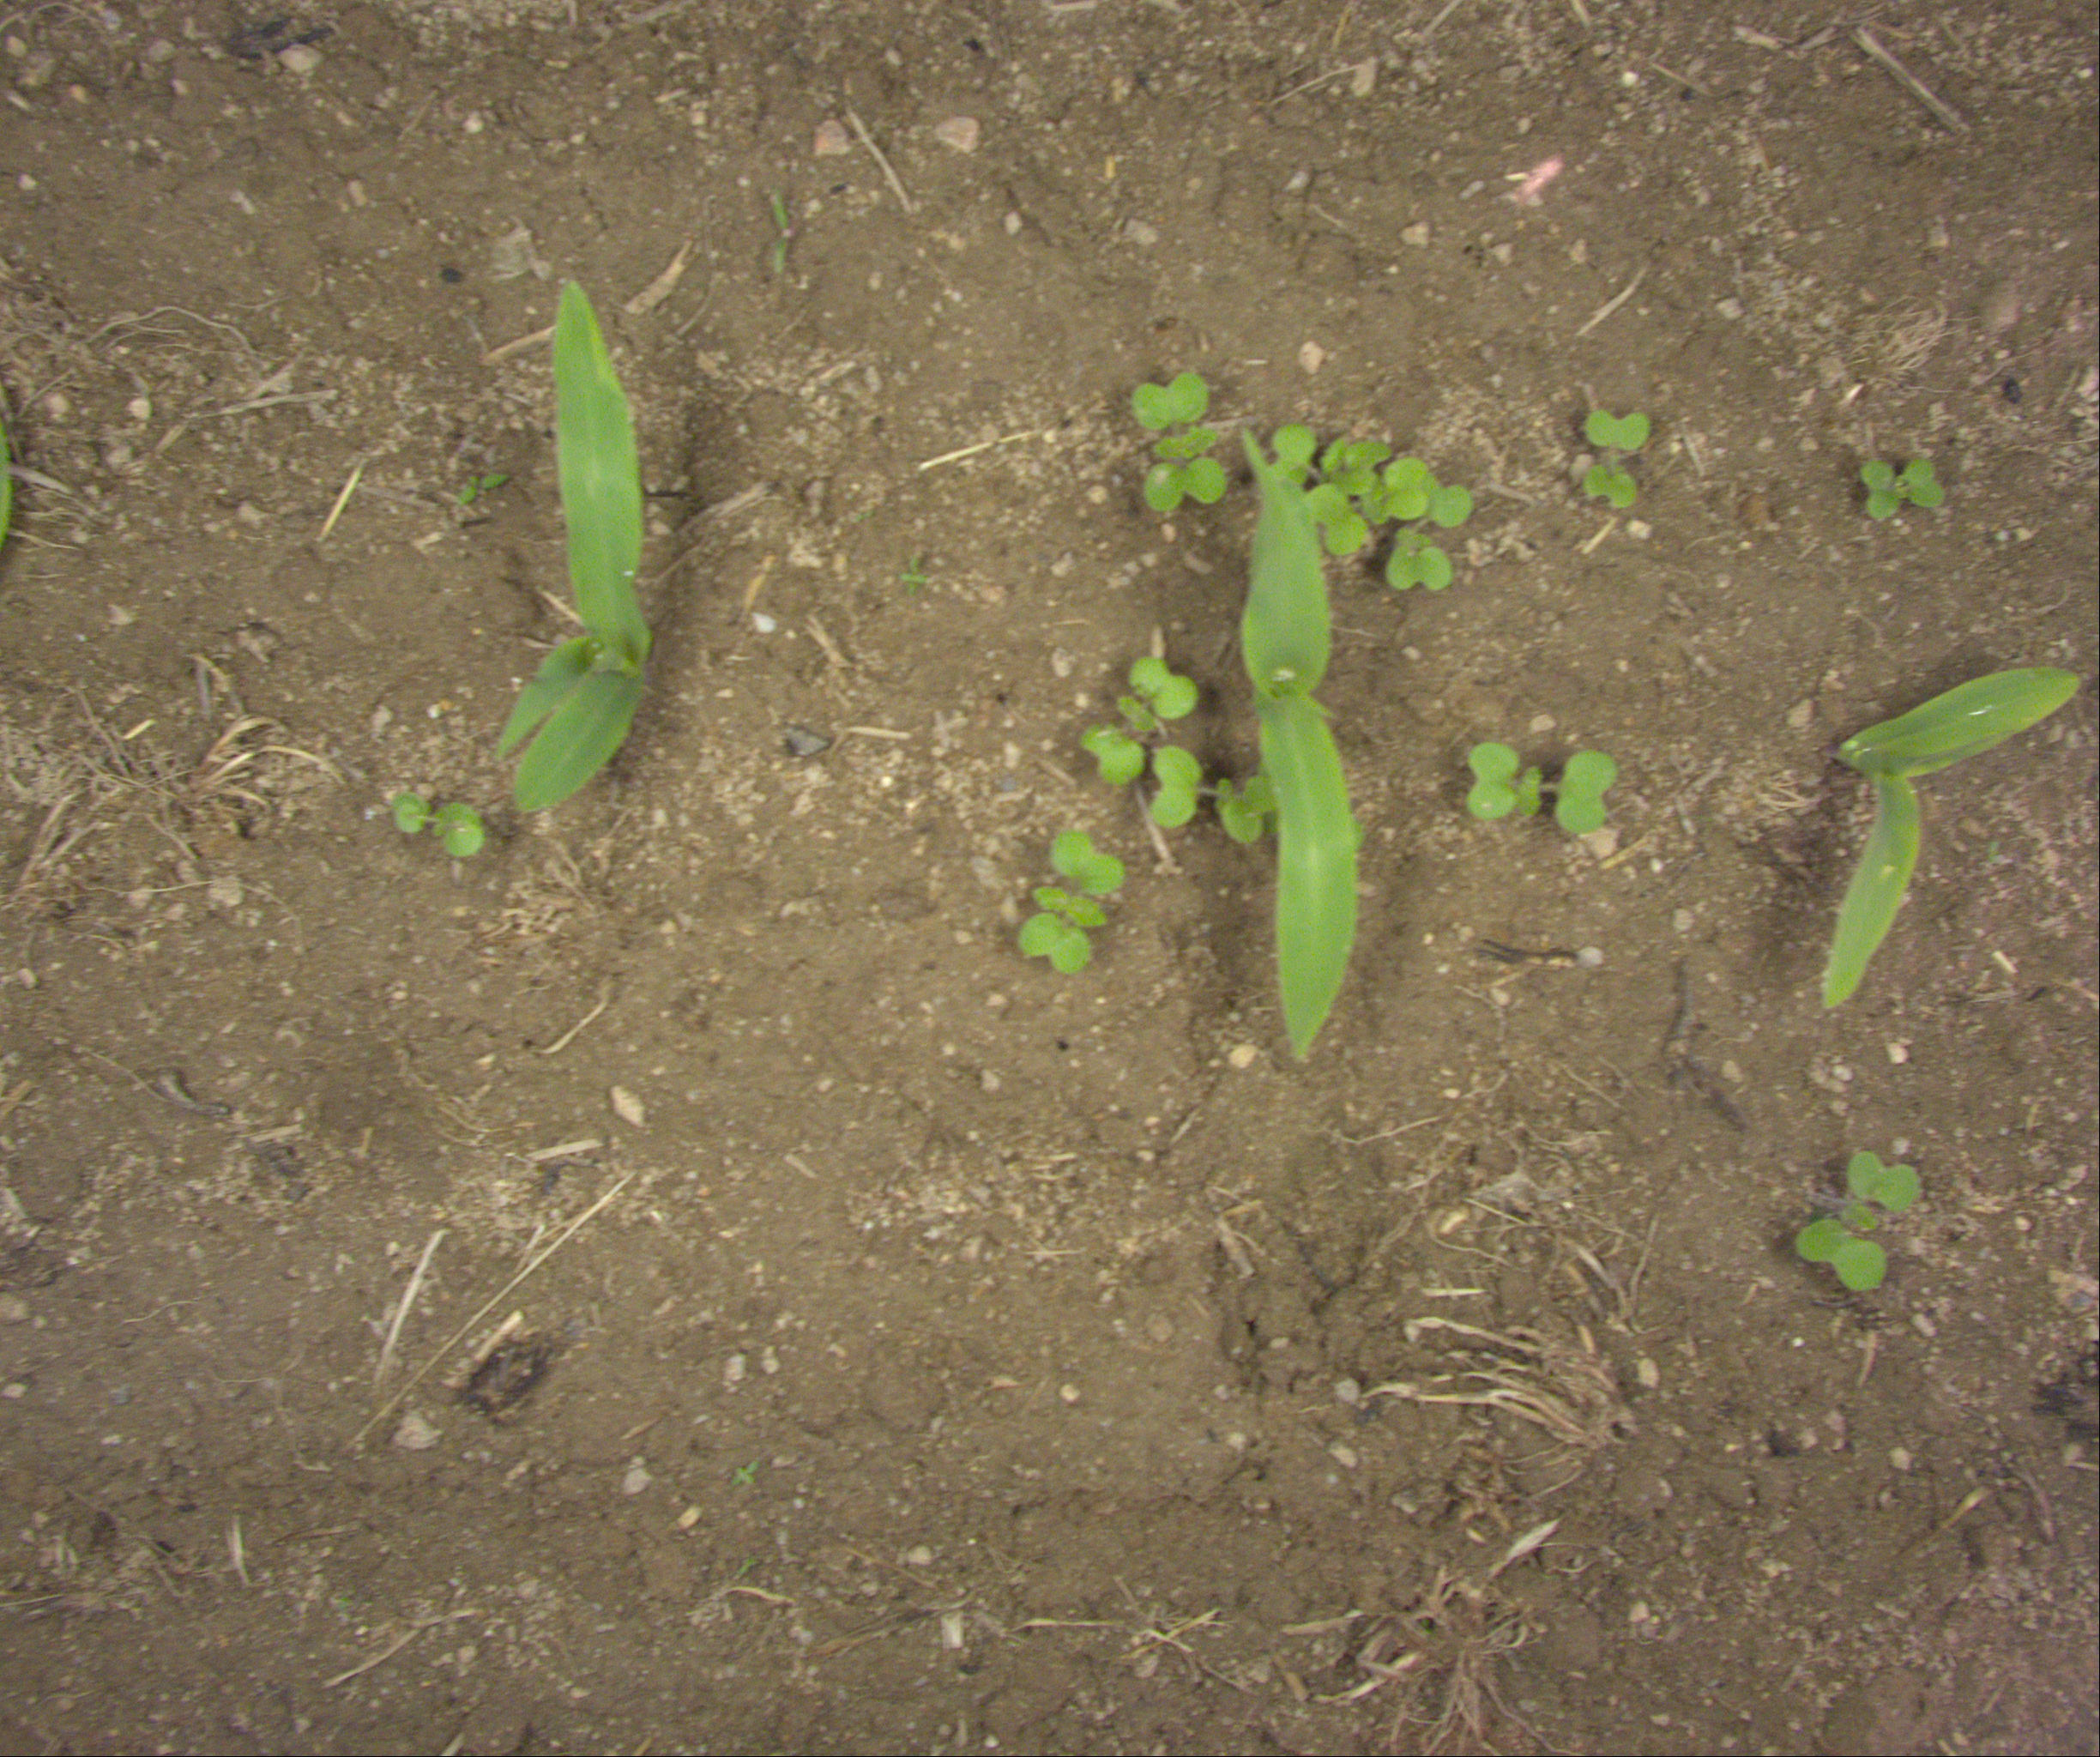
Crop: maize
Objects: maize, maize, maize, stem_maize, stem_maize, stem_maize